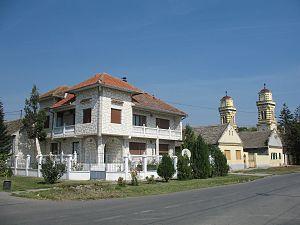
Ovča est une ville de Serbie située dans la municipalité de Palilula et sur le territoire de la Ville de Belgrade. Au recensement de 2011, elle comptait 2 742 habitants.